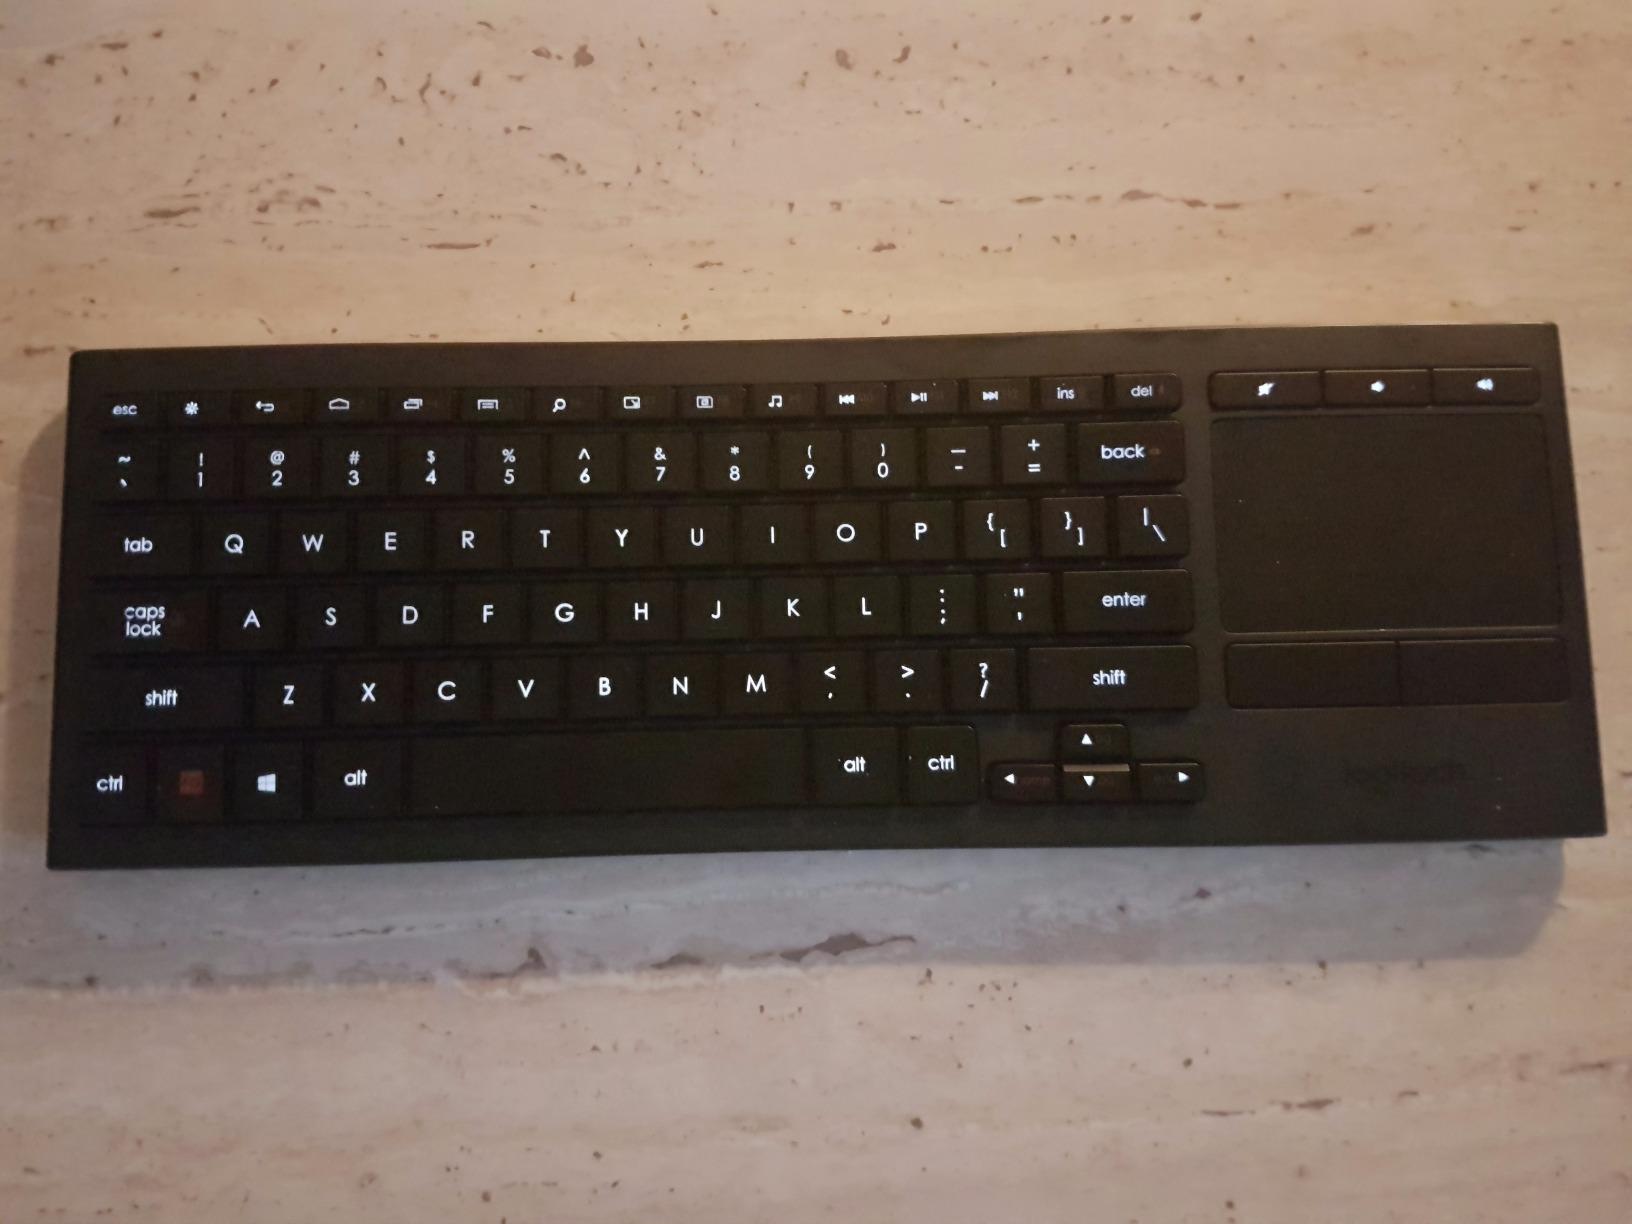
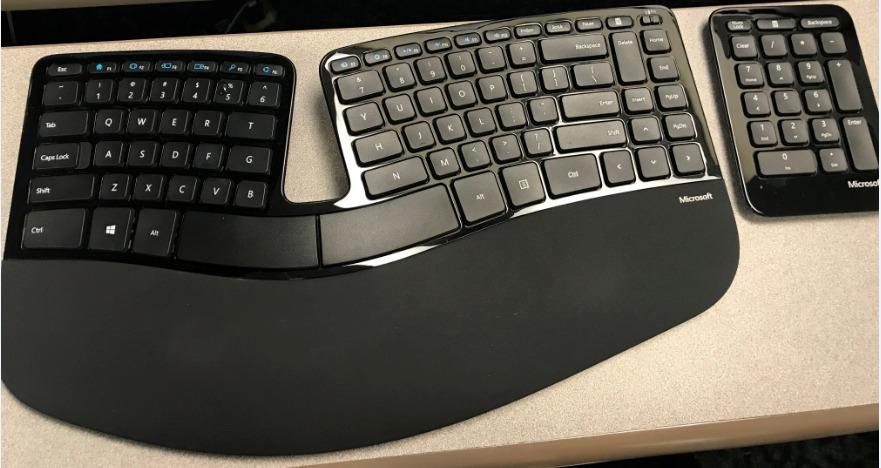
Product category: keyboard
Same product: no